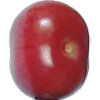
Label: Cherry 2